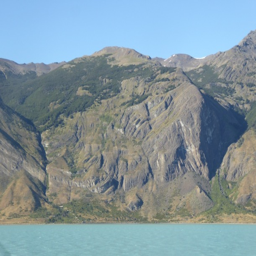
this is a view of the hillside off continent .